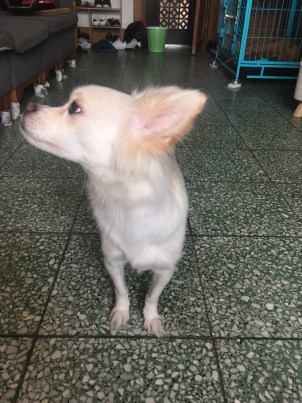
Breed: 3336-n000121-chinese_rural_dog